The House of Blue Leaves

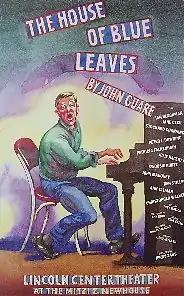
Poster by James McMullan

The House of Blue Leaves is a play by American playwright John Guare which premiered Off-Broadway in 1971, and was revived in 1986, both Off-Broadway and on Broadway, and was again revived on Broadway in 2011. The play won the Drama Critics' Circle Award for Best American Play and the Obie Award for Best American Play in 1971. The play is set in 1965, when Pope Paul VI visited New York City.